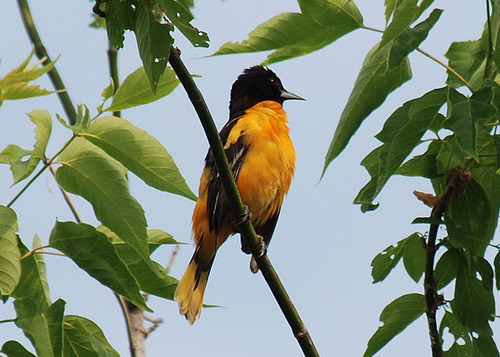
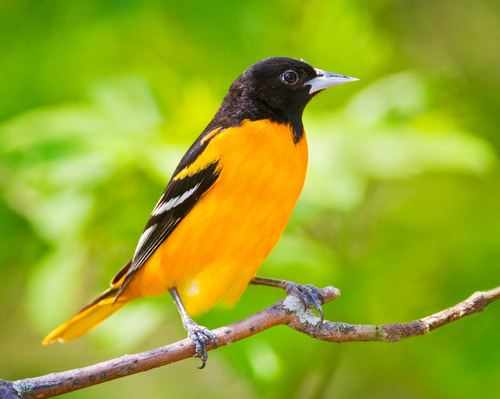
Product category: misc
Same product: yes